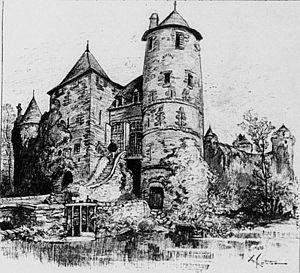
Fougères
Le château de Fougères est l'un des plus imposants châteaux forts français, occupant une superficie de deux hectares, et constituant un ensemble médiéval du XIIᵉ au XVᵉ siècle.